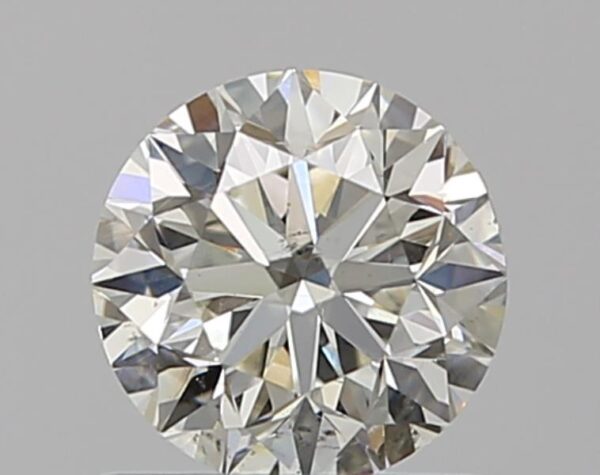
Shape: round
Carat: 0.7
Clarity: SI1
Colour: J
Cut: VG
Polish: EX
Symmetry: VG
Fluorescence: F
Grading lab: GIA
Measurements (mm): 5.53 x 5.58 x 3.59